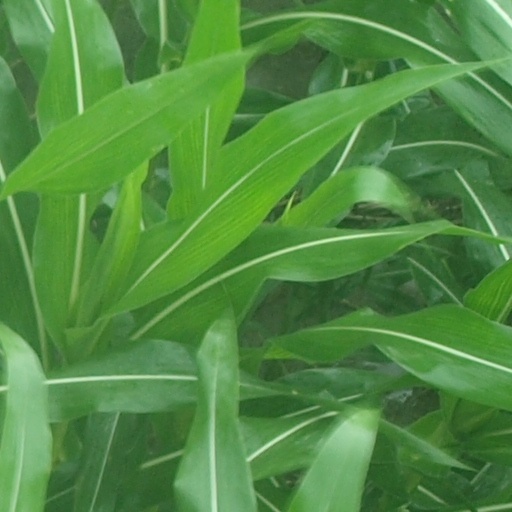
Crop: maize; corn